Punching machine

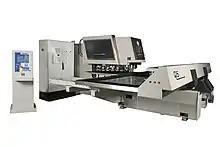
A HACO CNC punching machine

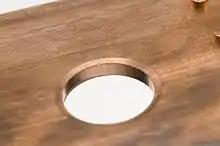
Punched hole: best results for cutting surface with above 70% cutting, low clearance necessary (8% material thickness)

Punch presses are developed for high flexibility and efficient processing of metal stampings. The main areas of application are for small and medium runs. Those machines are typically equipped with a linear die carrier (tool carrier) and quick change tools. Today the method is used where the application of lasers are inefficient or technically impractical. CNC is the abbreviation of Computer Numerically Controlled.